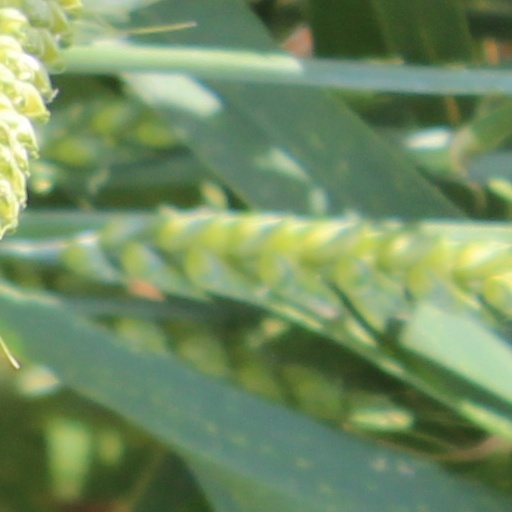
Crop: wheat